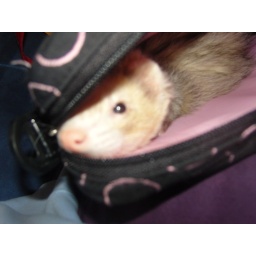
Ferris in my computer bag